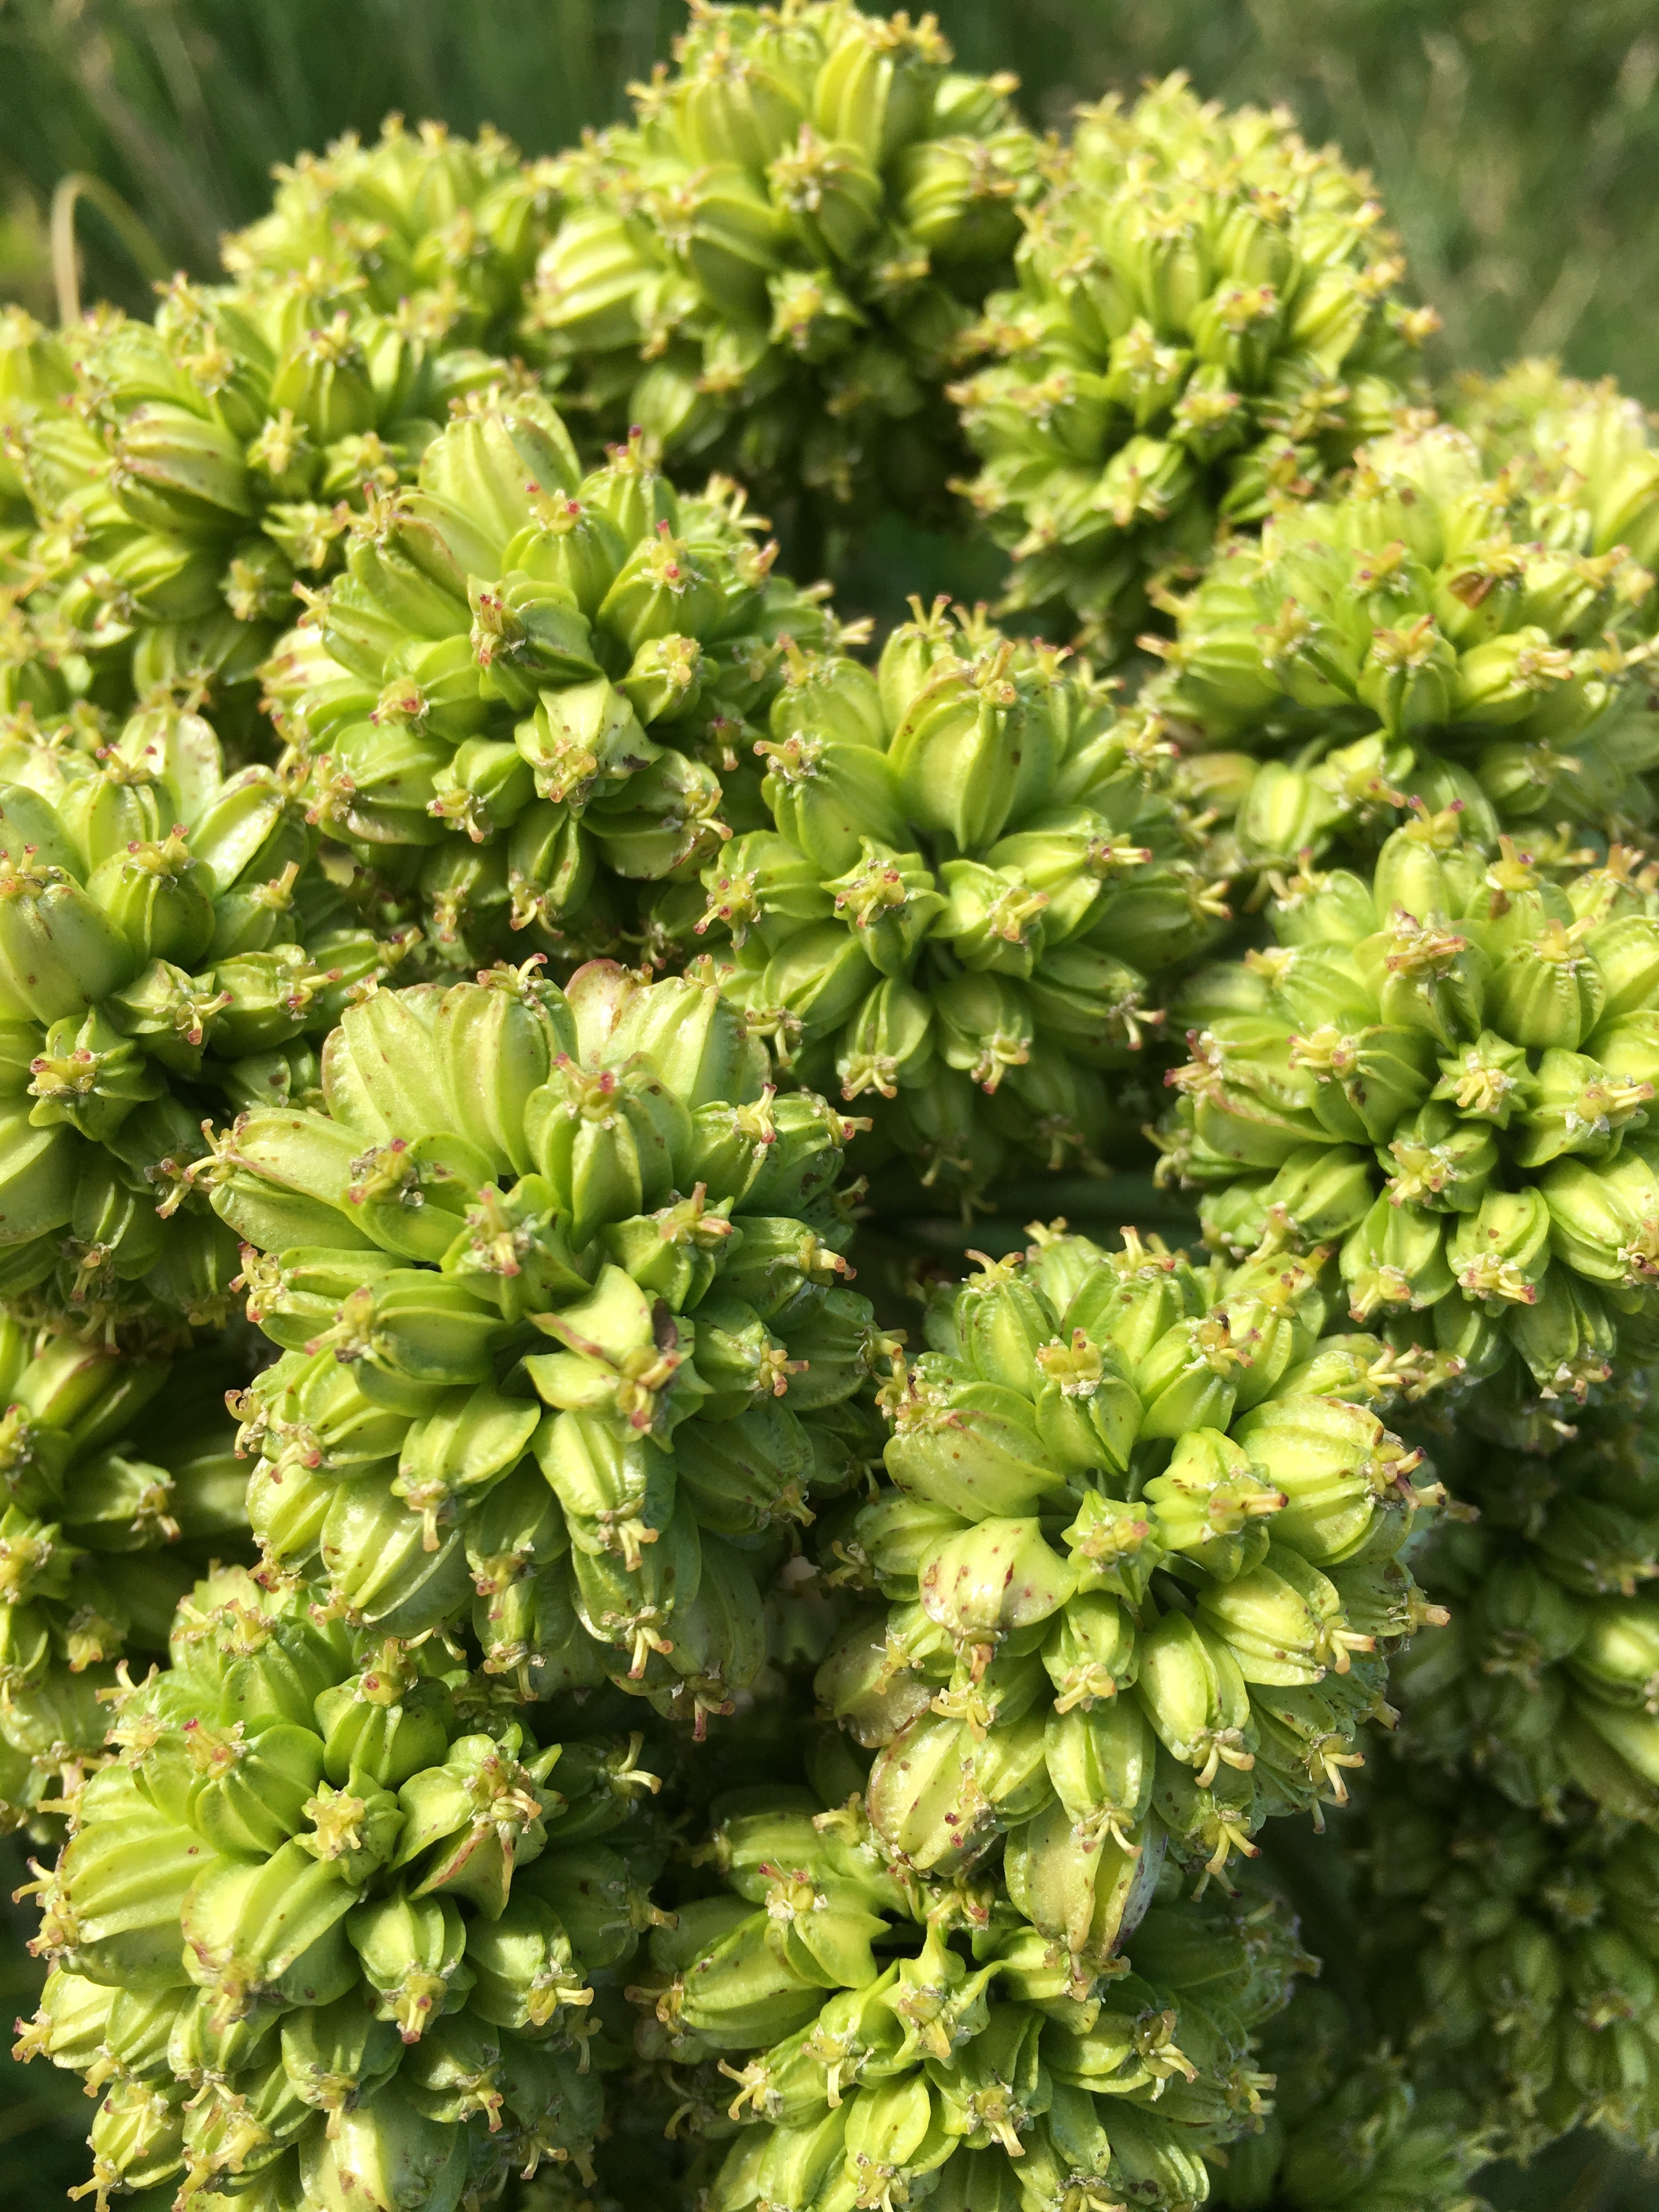
plant, flower, herb, produce, botany, shrub, flowering plant, subshrub, stonecrop family, land plant